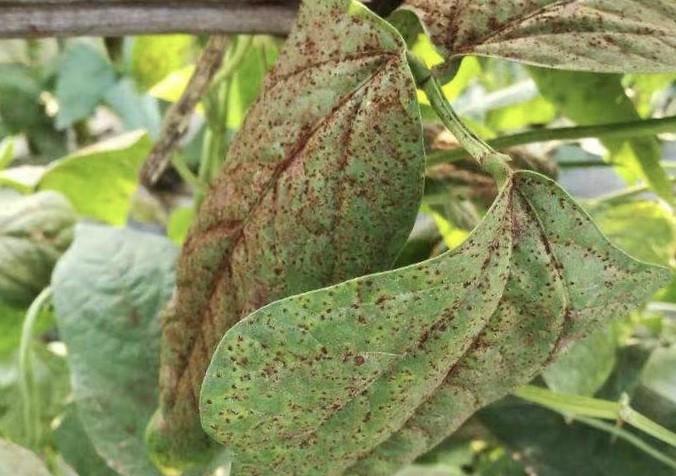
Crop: unknown
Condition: bean_bean_rust